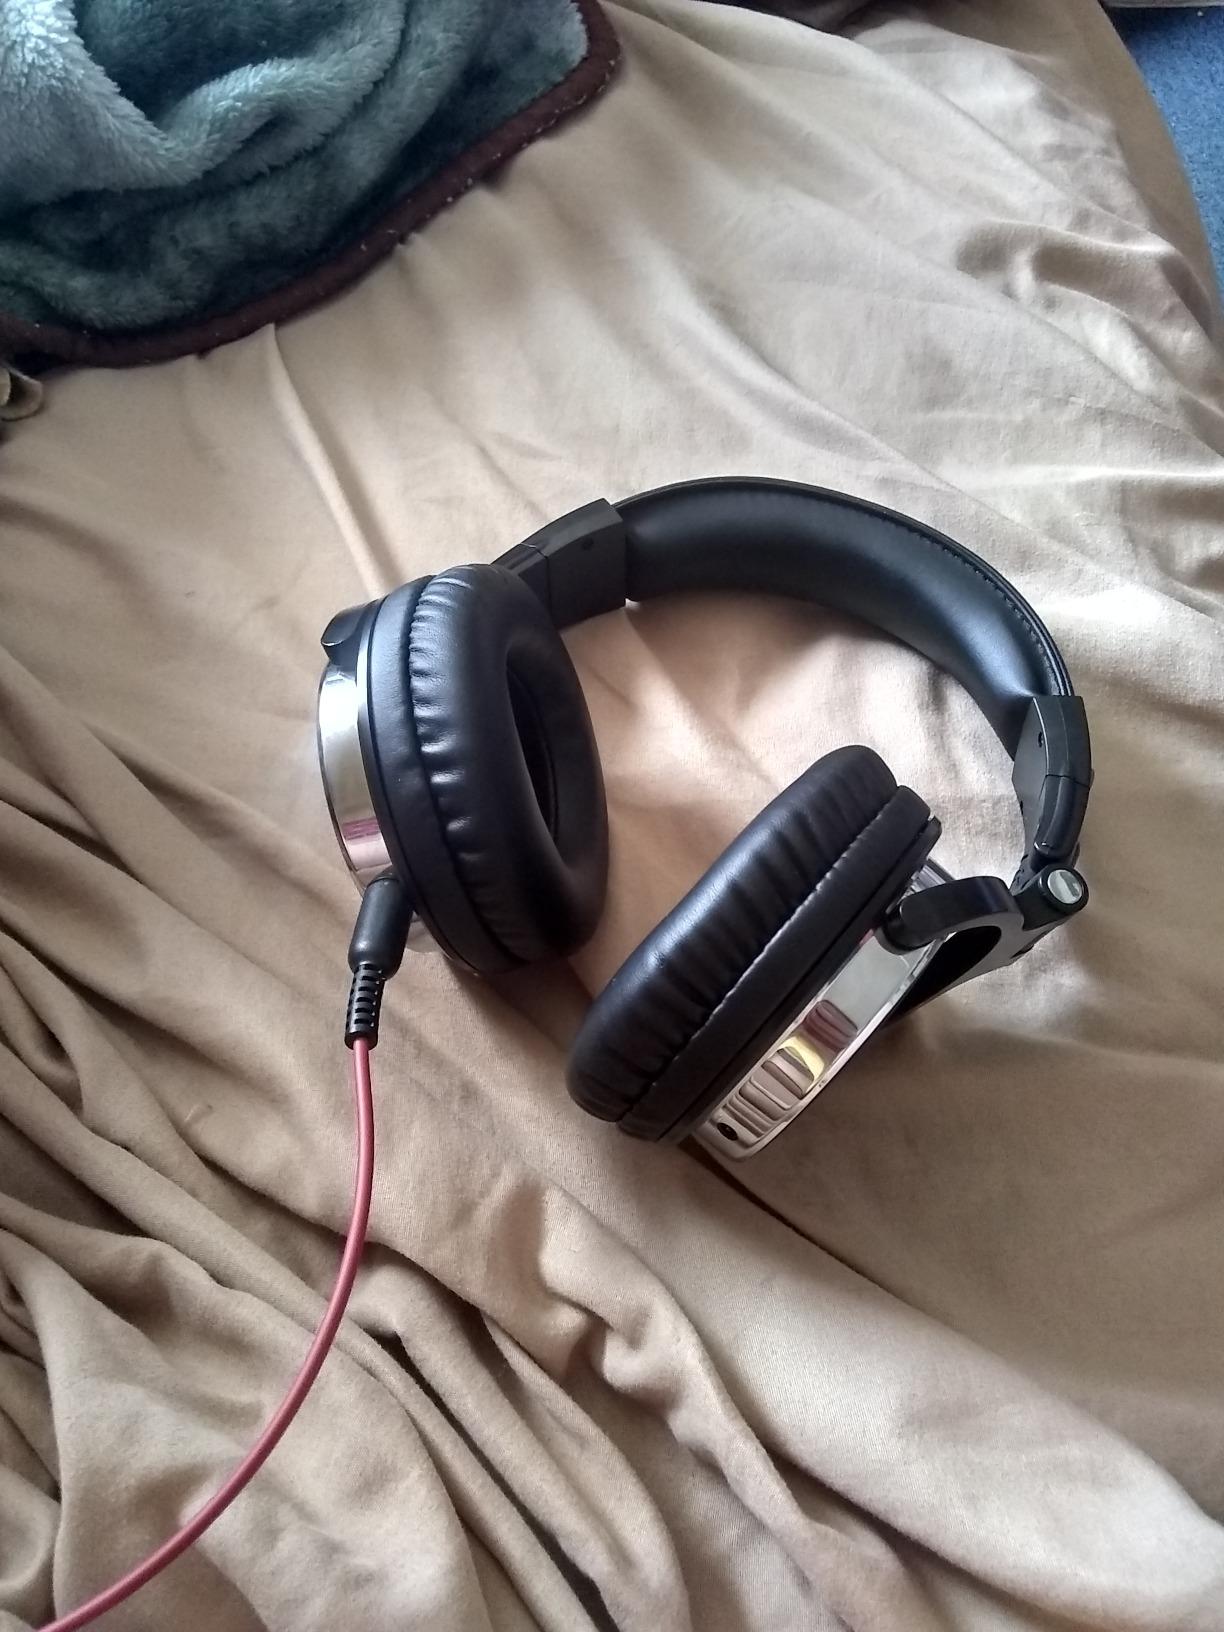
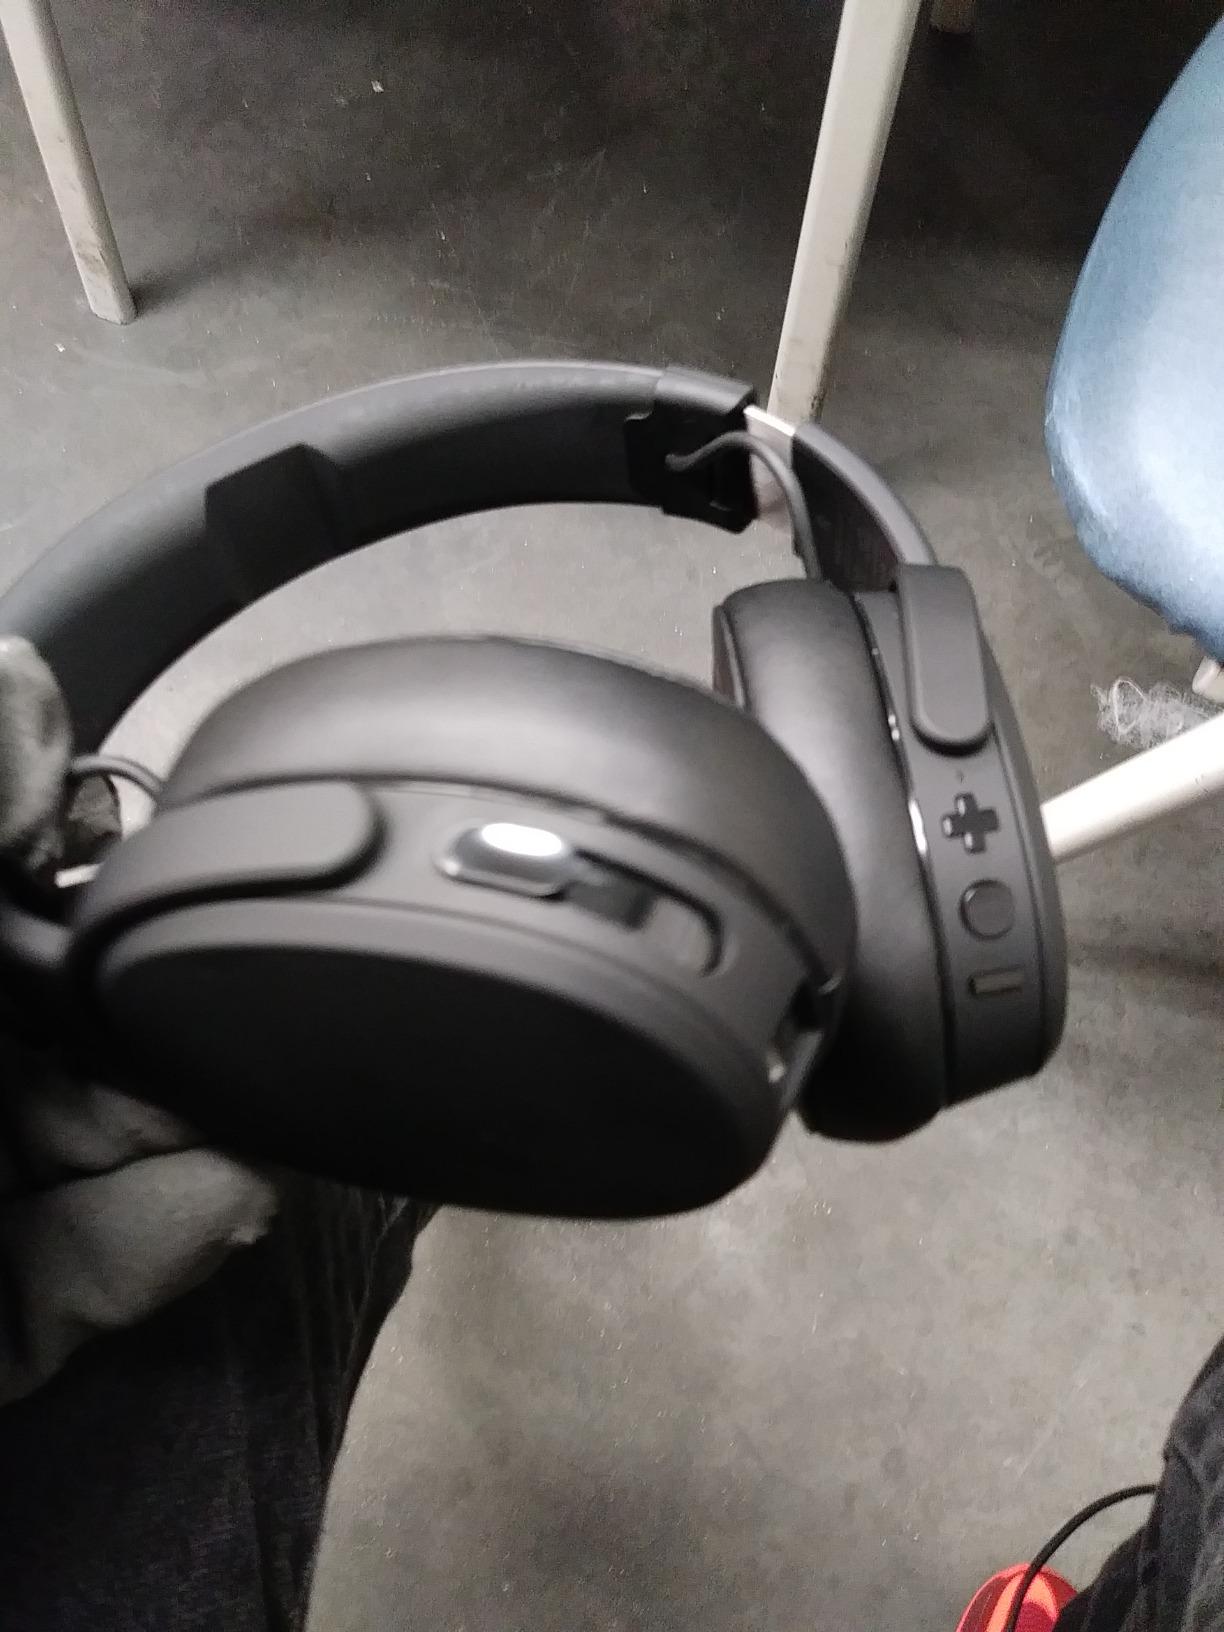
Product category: headphones
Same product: no